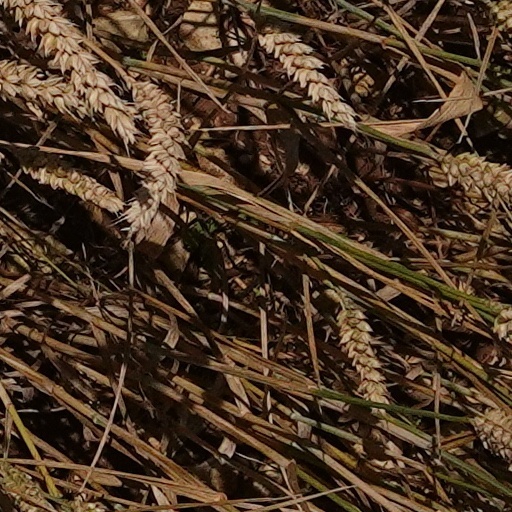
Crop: wheat